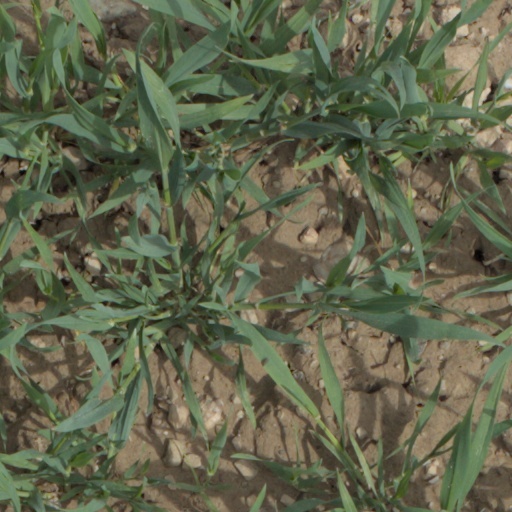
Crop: wheat